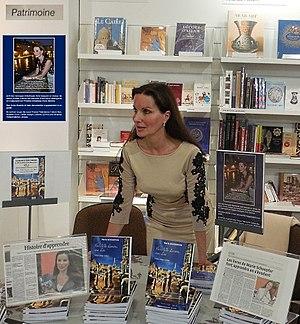
En dédicace à la Libraire du Musée du Louvre, Paris novembre 2014
Marie Schoepfer née le 11 janvier 1954 est une romancière française de littérature jeunesse.